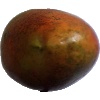
Label: red_mango